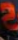
Number: 2